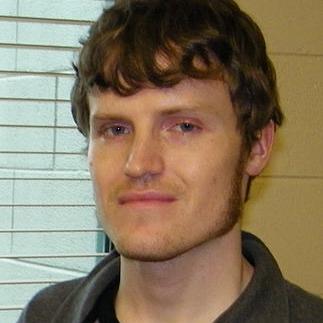
Age: 34